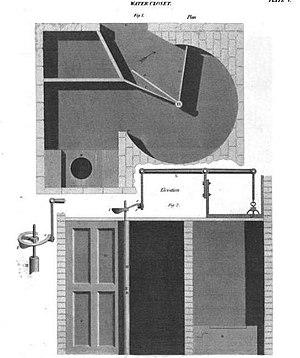
Charles Sylvester est un chimiste et un inventeur né à Sheffield. Il a travaillé sur la galvanisation, le chauffage et l'assainissement des bâtiments publics et les frottements dans le transport sur rail, entre autres sujets d'études.